Marjorie Merriweather Post

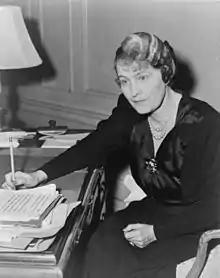
Post in 1942

Marjorie Merriweather Post (March 15, 1887 – September 12, 1973) was an American businesswoman, socialite, and philanthropist. She was the daughter of C. W. Post and the owner of General Foods Corporation. For much of Post's life, she was known as the wealthiest woman in the United States.